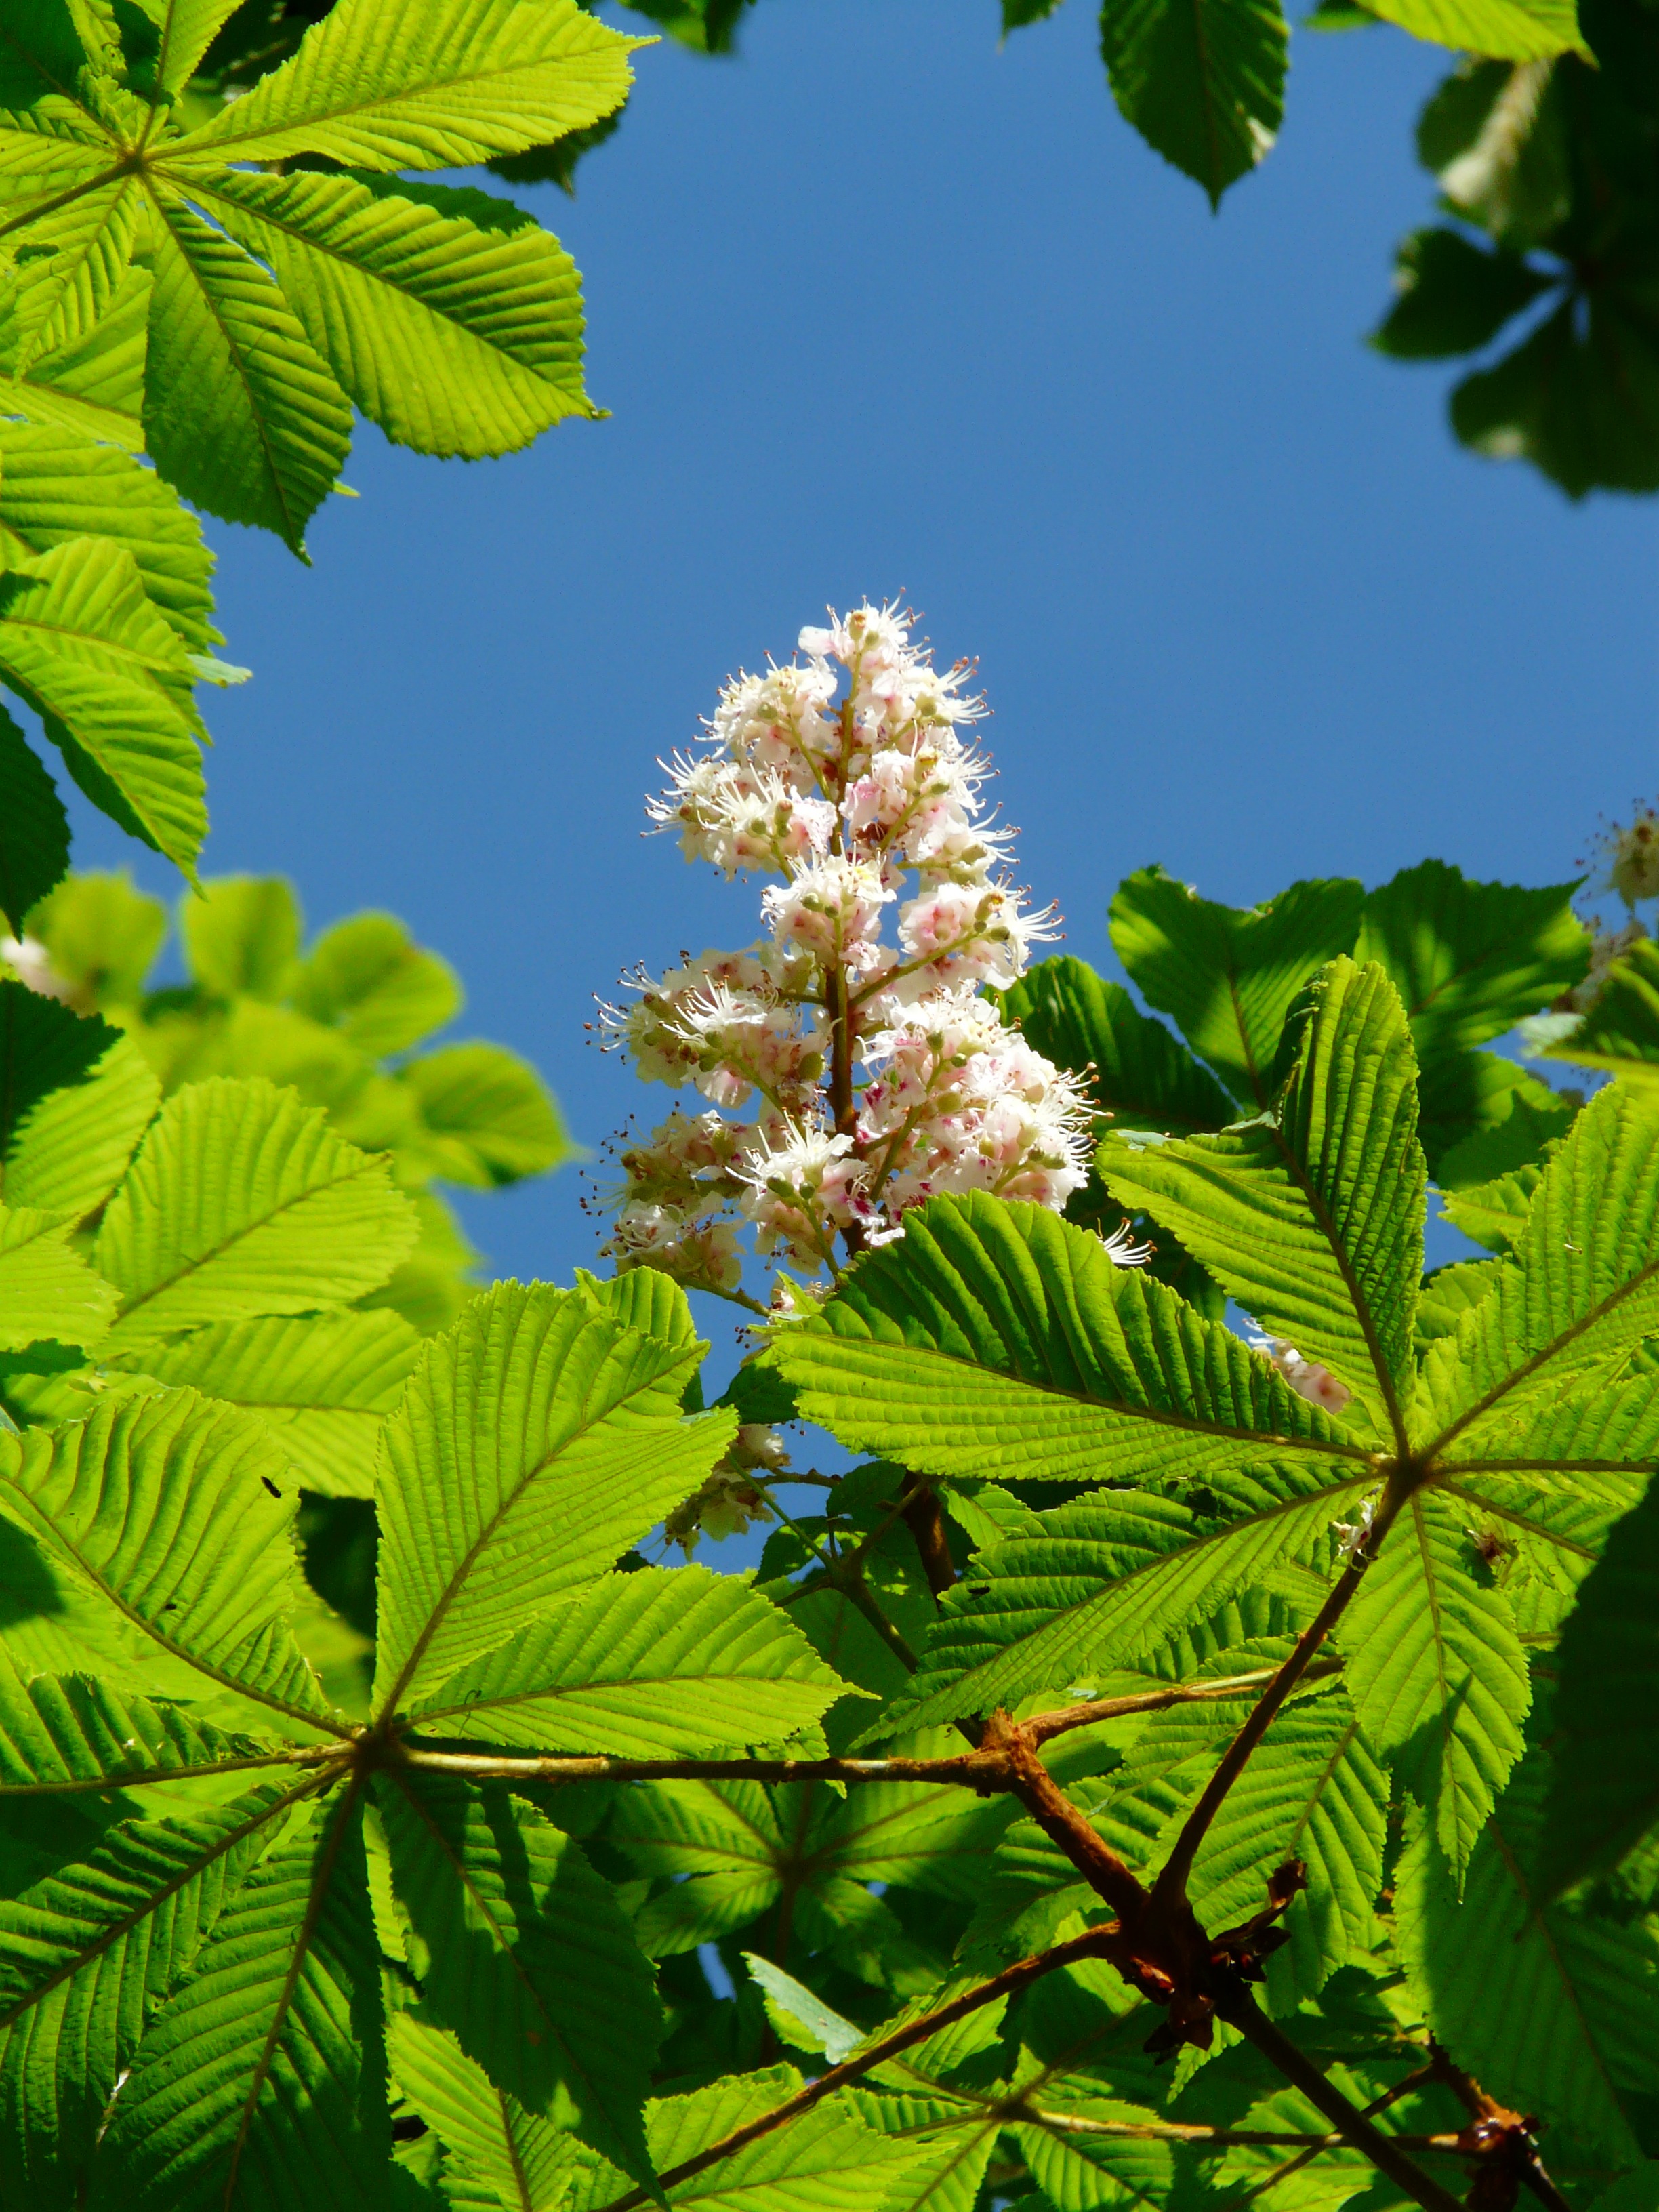
tree, nature, forest, branch, blossom, plant, white, sunlight, leaf, flower, bloom, green, jungle, produce, botany, flora, flowers, leaves, shrub, deciduous, aesculus, chestnut, inflorescence, flowering plant, buckeye, ordinary rosskastanie, common rosskastanie, flower fullness, white rosskastanie, aesculus hippocastanum, woody plant, land plant